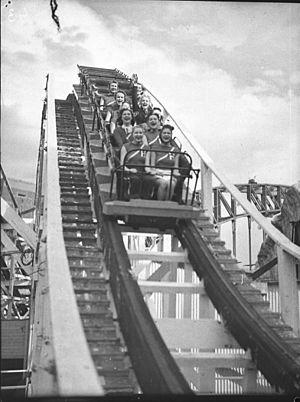
Duinrell